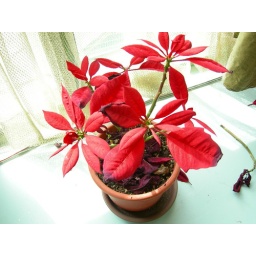
flowers in a pot